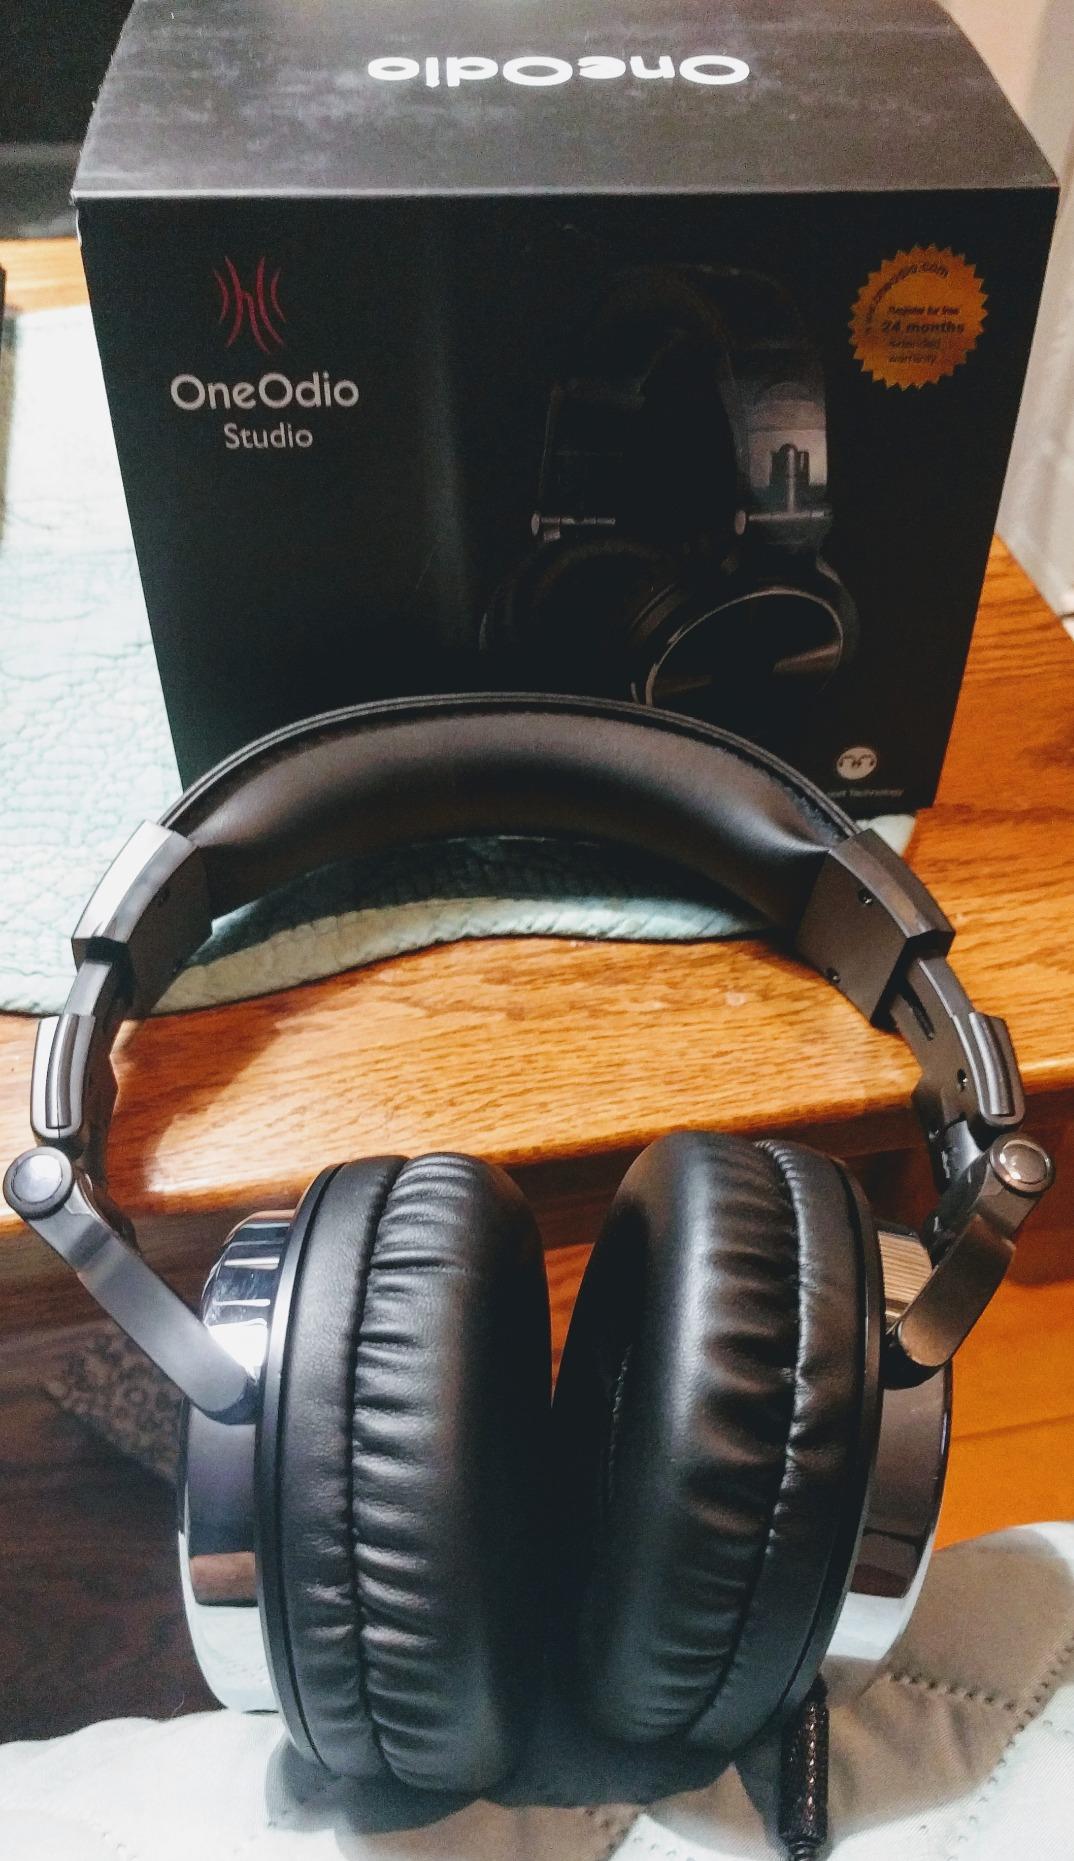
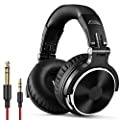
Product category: headphones
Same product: yes